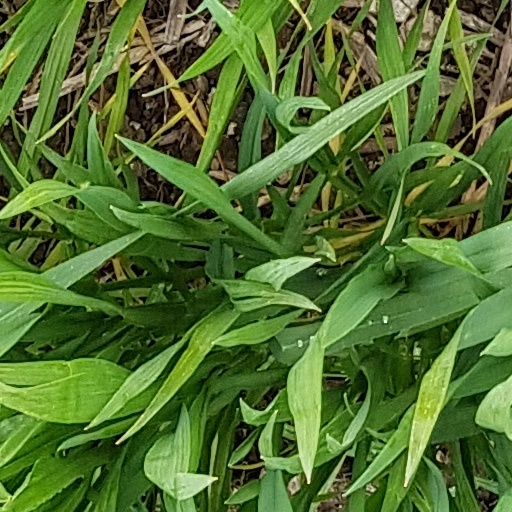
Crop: wheat